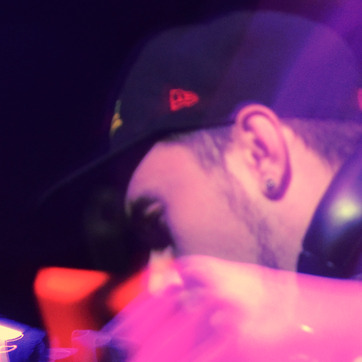
Material: skin